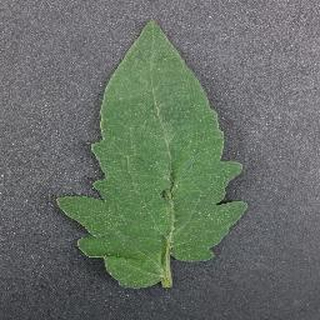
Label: healthy_tomato